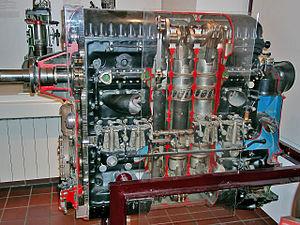
Le moteur à pistons opposés, ou à pistons antagonistes, est un moteur à explosion dans lequel les deux pistons agissent alternativement sur un même cylindre pour faire varier le volume de la chambre de combustion au centre du cylindre. Ce type de moteur a été breveté pour la première fois en 1877 par Ferdinand Kindermann.